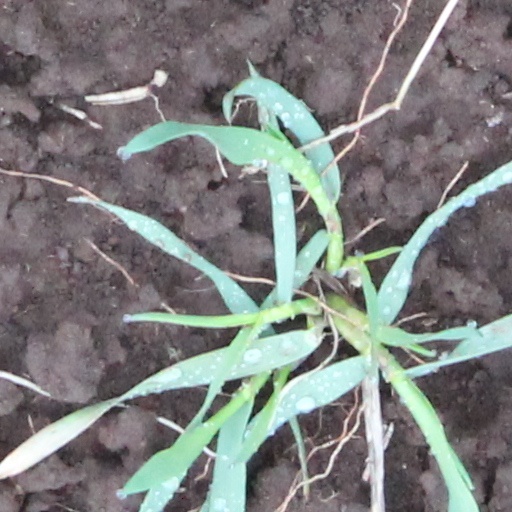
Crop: wheat